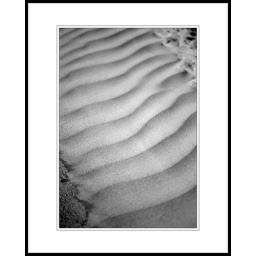
Study of wind, water, sand and tide. Windswept beach in Galveston, TX.